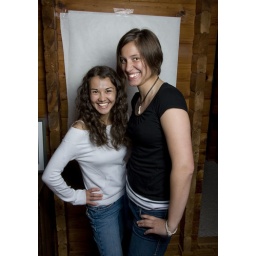
Here's the (small) piece of white paper I shot Fawn and Tal against in my living room.